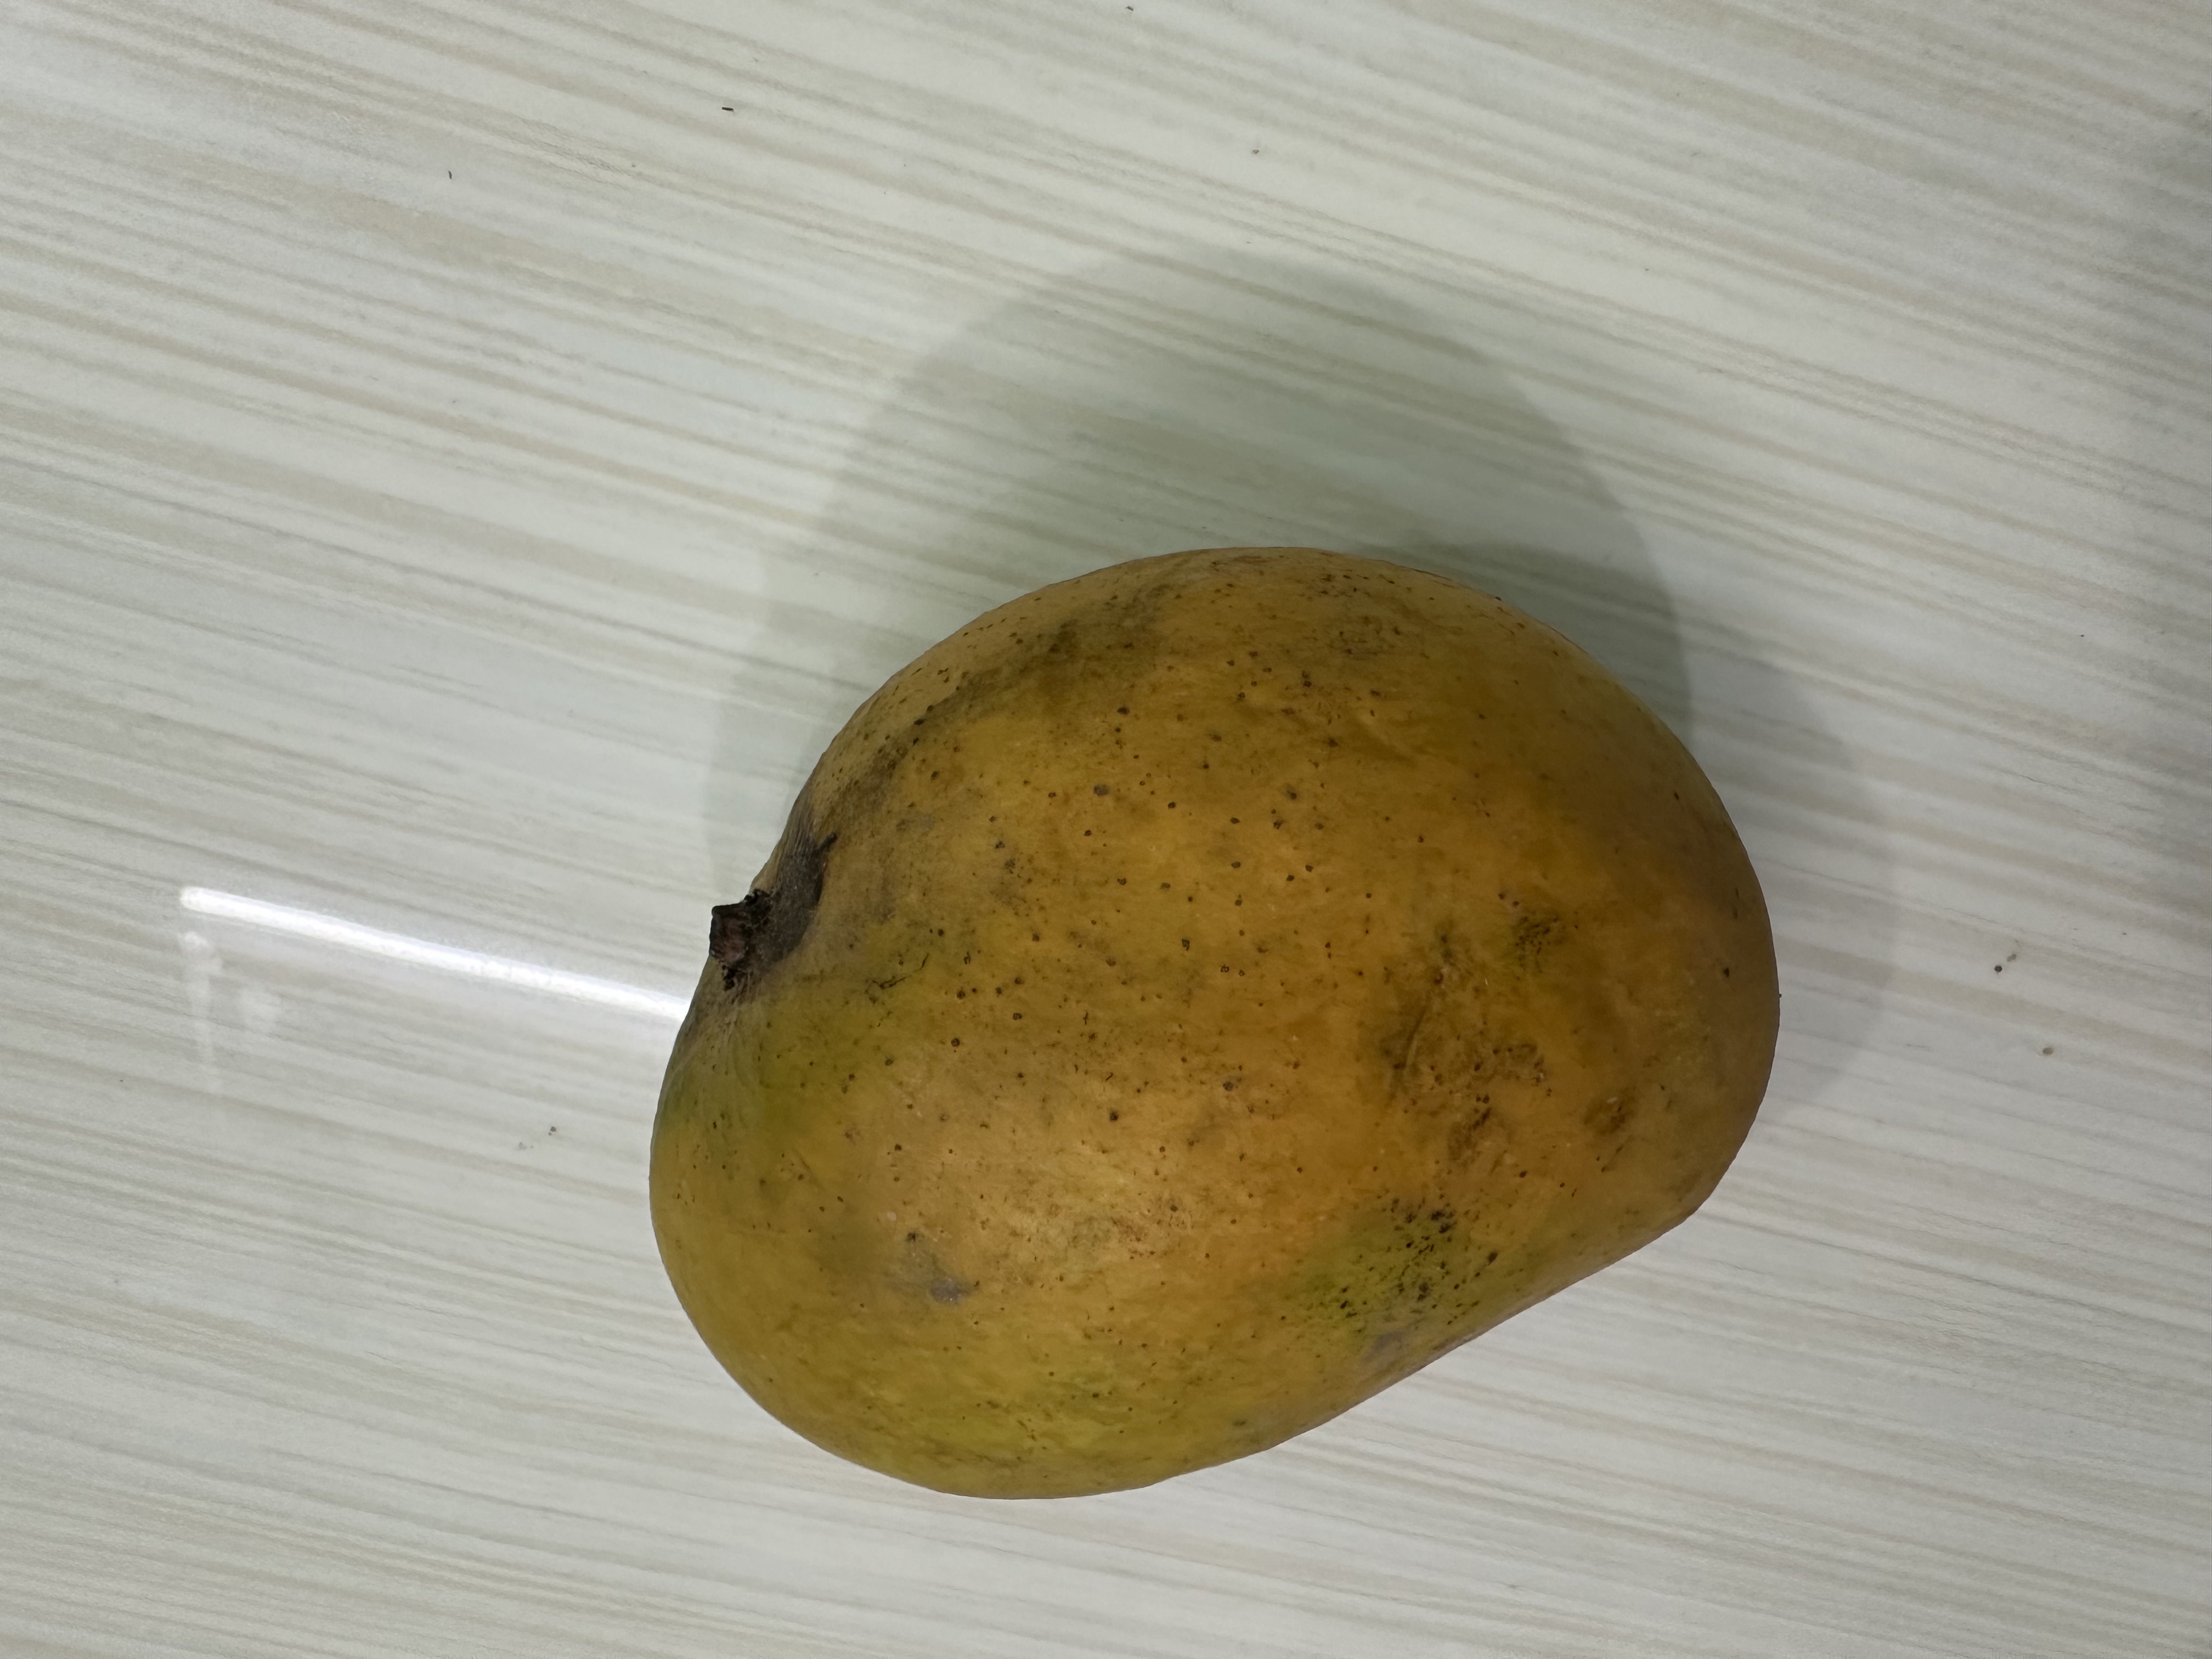
Mango variety: Bari-4